Dialect comedy

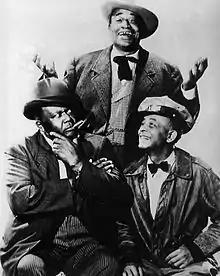
Cast of the Amos N Andy television show in 1951

Dialect comedies are a genre of radio (and later television) sitcoms that were popular between the 1920s and the 1950s. They relied on the exaggerated and highly stylized portrayal of stereotypes, usually based on ethnic humor. The term "dialect comedy" was coined by David Marc in his essay, "Origins of the genre".